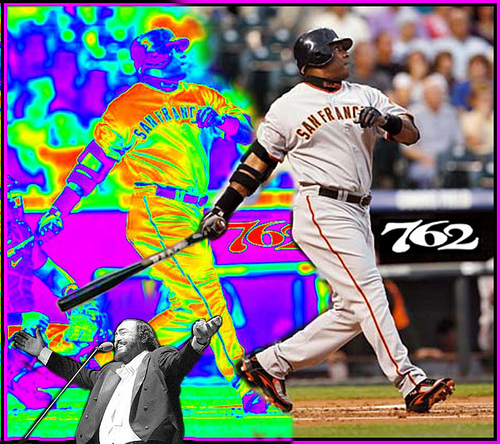
user: Given an image and a question. Answer the question in a short answer. Question: For whom are they created? Short Answer:
assistant: fan